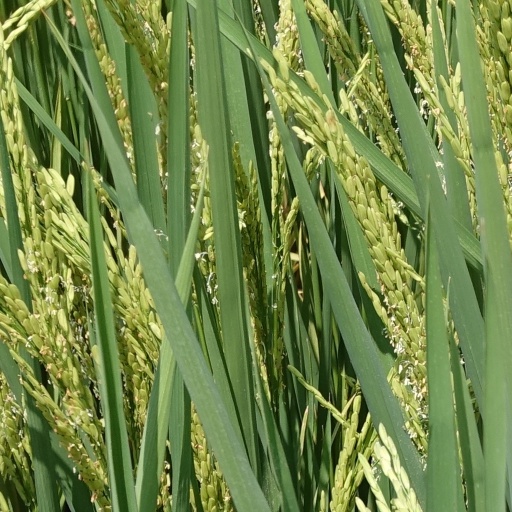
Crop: rice